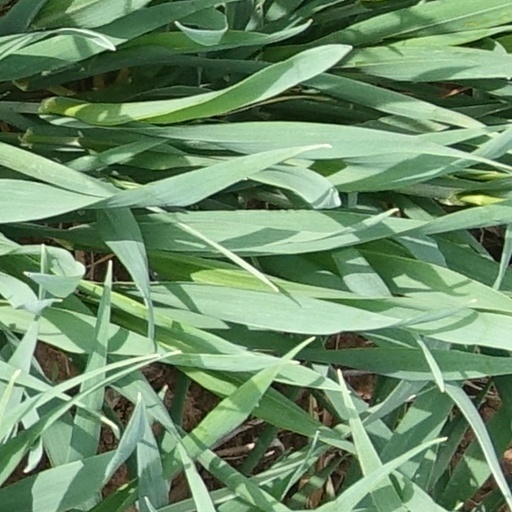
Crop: wheat